Zero4 (TV series)

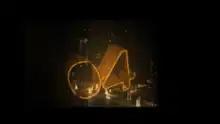

04 is an Arabic Drama series, broadcast on MBC1. It focuses on four young people from different nationalities living under one roof, and each of them is looking forward to a particular thing some of them aspire to fame, or love, or girls and relationships. The main characters include the initial four young men Ziad Khoury (Nicolas Mouawad), Mr. Hassan (Mumin Noor), Abdul Aziz (Mohammed Al Dosari), Sam Adnan (Khaled Najm), and a friend Ziad Nadine Zahi (Yamnee Tannous), Habiba Abdul Aziz Mary (Aseel Omran), fiancee Hassan Manal (full authenticity).It was written by Egyptian screenwriter Mahmoud Dessouki and directed by Kuwaiti filmmaker Kuwaiti Khaled Marei. For the second season, Babe Leila and Rita Hayek of the main crew have been included. It was shown for the first time on MBC 1 on January 14, 2012 and presentation of the second season on May 19, 2012. It was scheduled to be a part of the third and fourth.